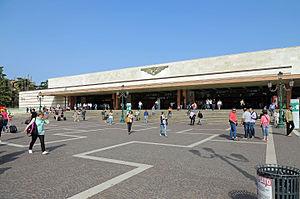
Venise (Italie)